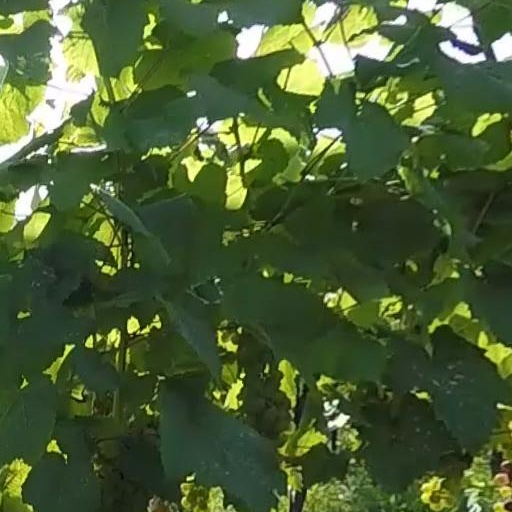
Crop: grape